San Francisco cable car system

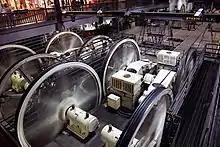
An interior view of the power house

Apart from the cable itself (which limits the speeds of cars when going downhill), the cable cars use three separate braking systems: